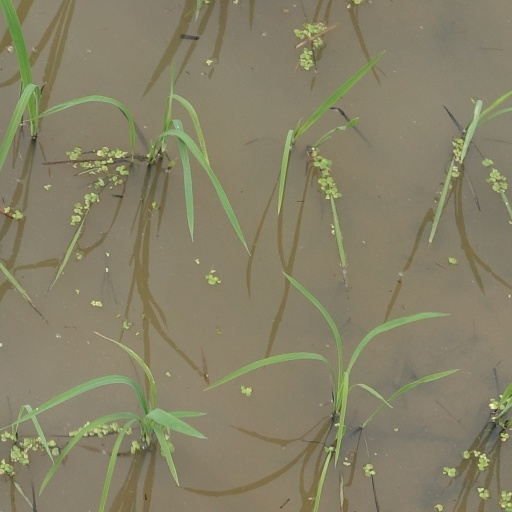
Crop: rice